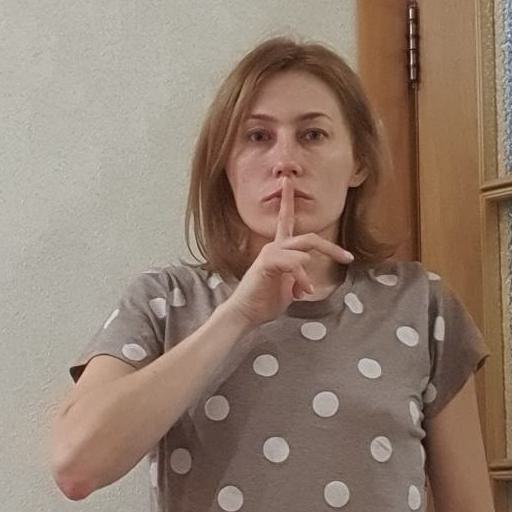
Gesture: mute